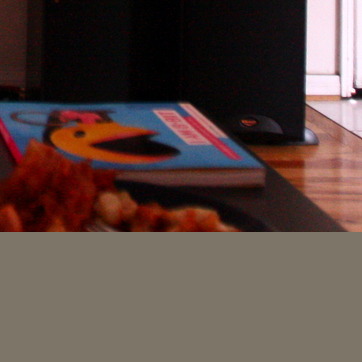
Material: paper